Percy Spender

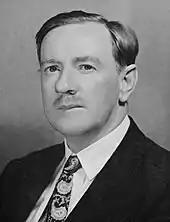
Spender in 1953

Upon Menzies' return to power in 1949, Spender was made Minister for External Affairs (19 December 194926 April 1951) and Minister for External Territories. Spender's greatest influence on Australian politics occurred during this period. He led Australian delegations to the British Commonwealth Conference in Colombo, Ceylon and to the Fifth Session of the United Nations General Assembly (of which he was the vice-president).